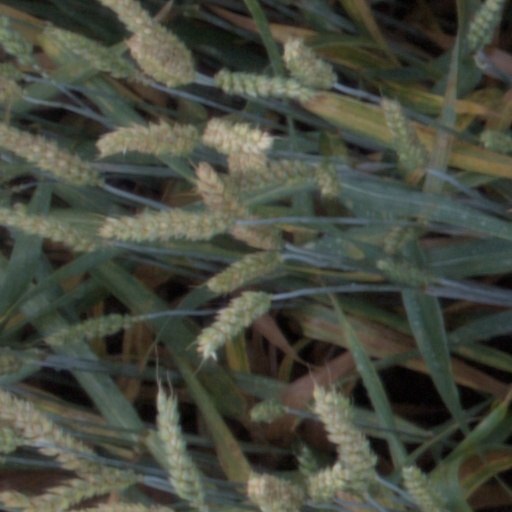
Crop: wheat